The Tranquillity Alternative

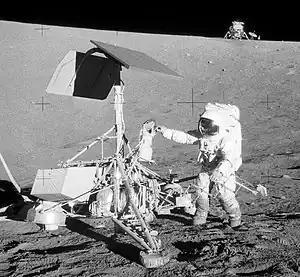
Apollo 12

The Tranquillity Alternative is a science fiction and space drama novel written by Allen Steele published by Ace Books in 1996. The author's sixth novel, it tells an alternate history in which the United States placed nuclear missiles on the Moon in 1960. The country then loses interest in the Space Race and decides to send astronauts to destroy the missiles. That is when North Korea decides to steal the missiles.